IBM storage

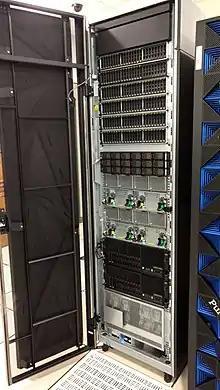
IBM TS7700 opened

The IBM® TS4500 Tape Library is designed to help midsized and large enterprises respond to cloud storage challenges. It incorporates the latest generation of industry-leading linear tape-open (LTO) and IBM enterprise class technology that will help organizations handle the growing data demands of modern tape use cases. including data volume growth, rising storage footprint costs, data migration efforts and the increased complexity of IT training and management as staff resources shrink.